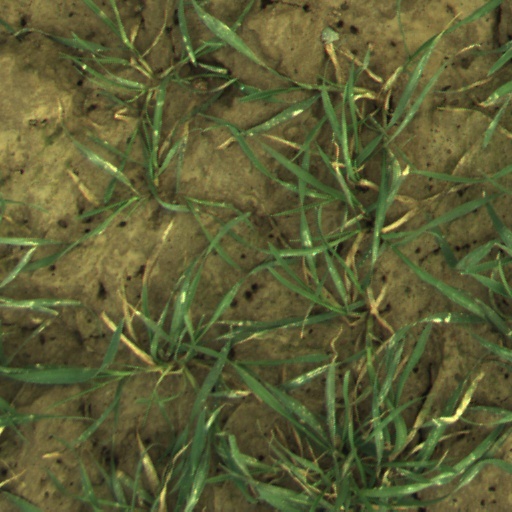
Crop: wheat